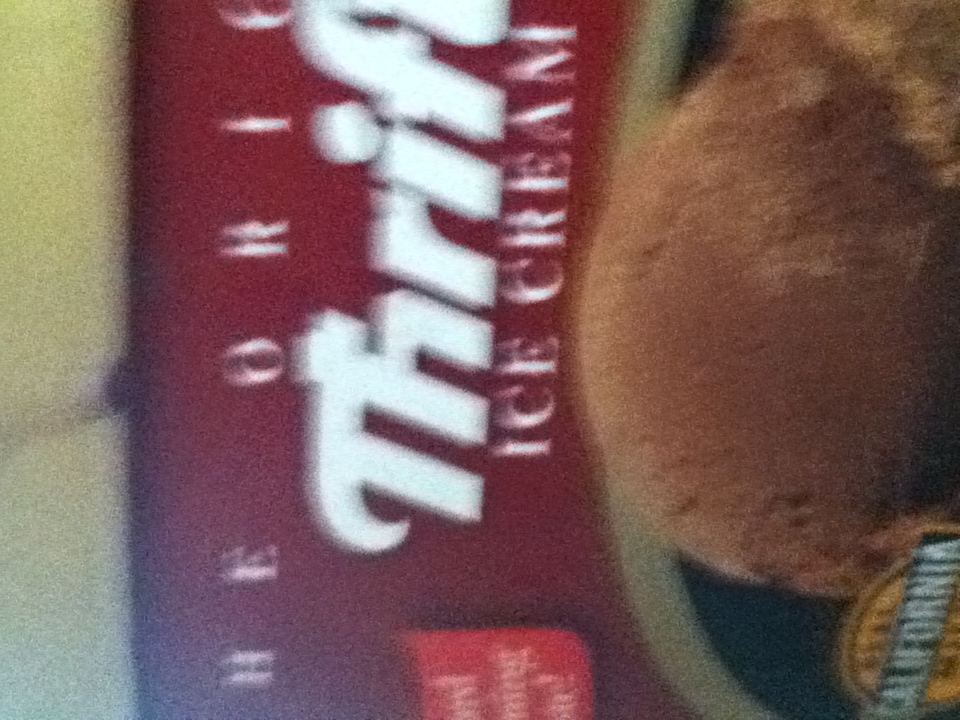Question: What flavor of ice cream is this?
Answer: chocolate